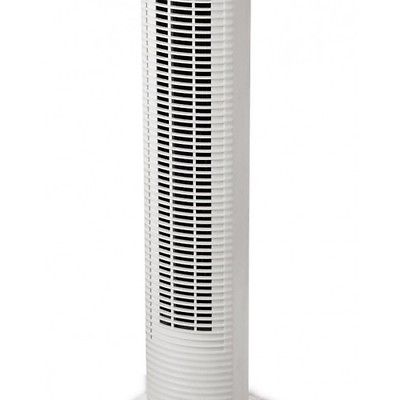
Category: fan